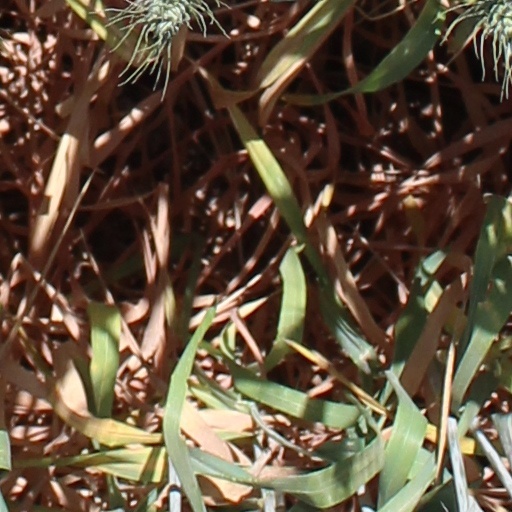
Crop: wheat